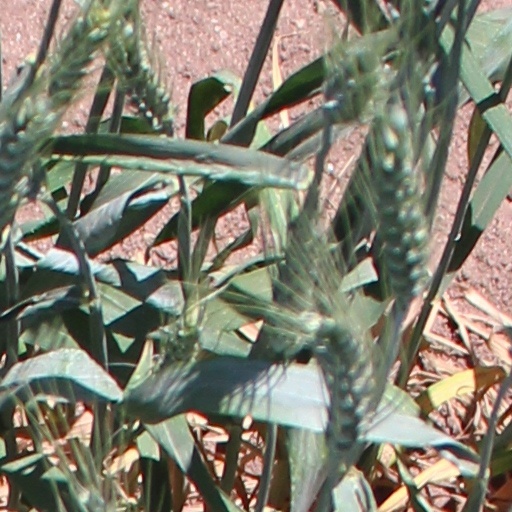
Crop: wheat